Oil sands

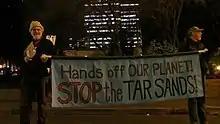
Demonstration of citizens against tar sands and the Keystone Pipeline.

Oil sands tailings ponds are engineered dam and dyke systems that contain salts, suspended solids and other dissolvable chemical compounds such as naphthenic acids, benzene, hydrocarbons residual bitumen, fine silts (mature fine tails MFT), and water. Large volumes of tailings are a byproduct of surface mining of the oil sands and managing these tailings are one of the most damaging aspects of tar sands. The Government of Alberta reported in 2013 that tailings ponds in the Alberta oil sands covered an area of about . The Syncrude Tailings Dam or Mildred Lake Settling Basin (MLSB) is an embankment dam that is, by volume of construction material, the largest earth structure in the world in 2001.